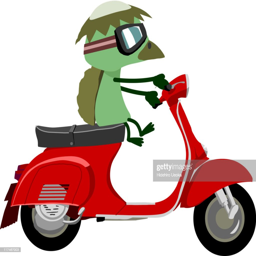
illustration of a duck on a moped : vector art